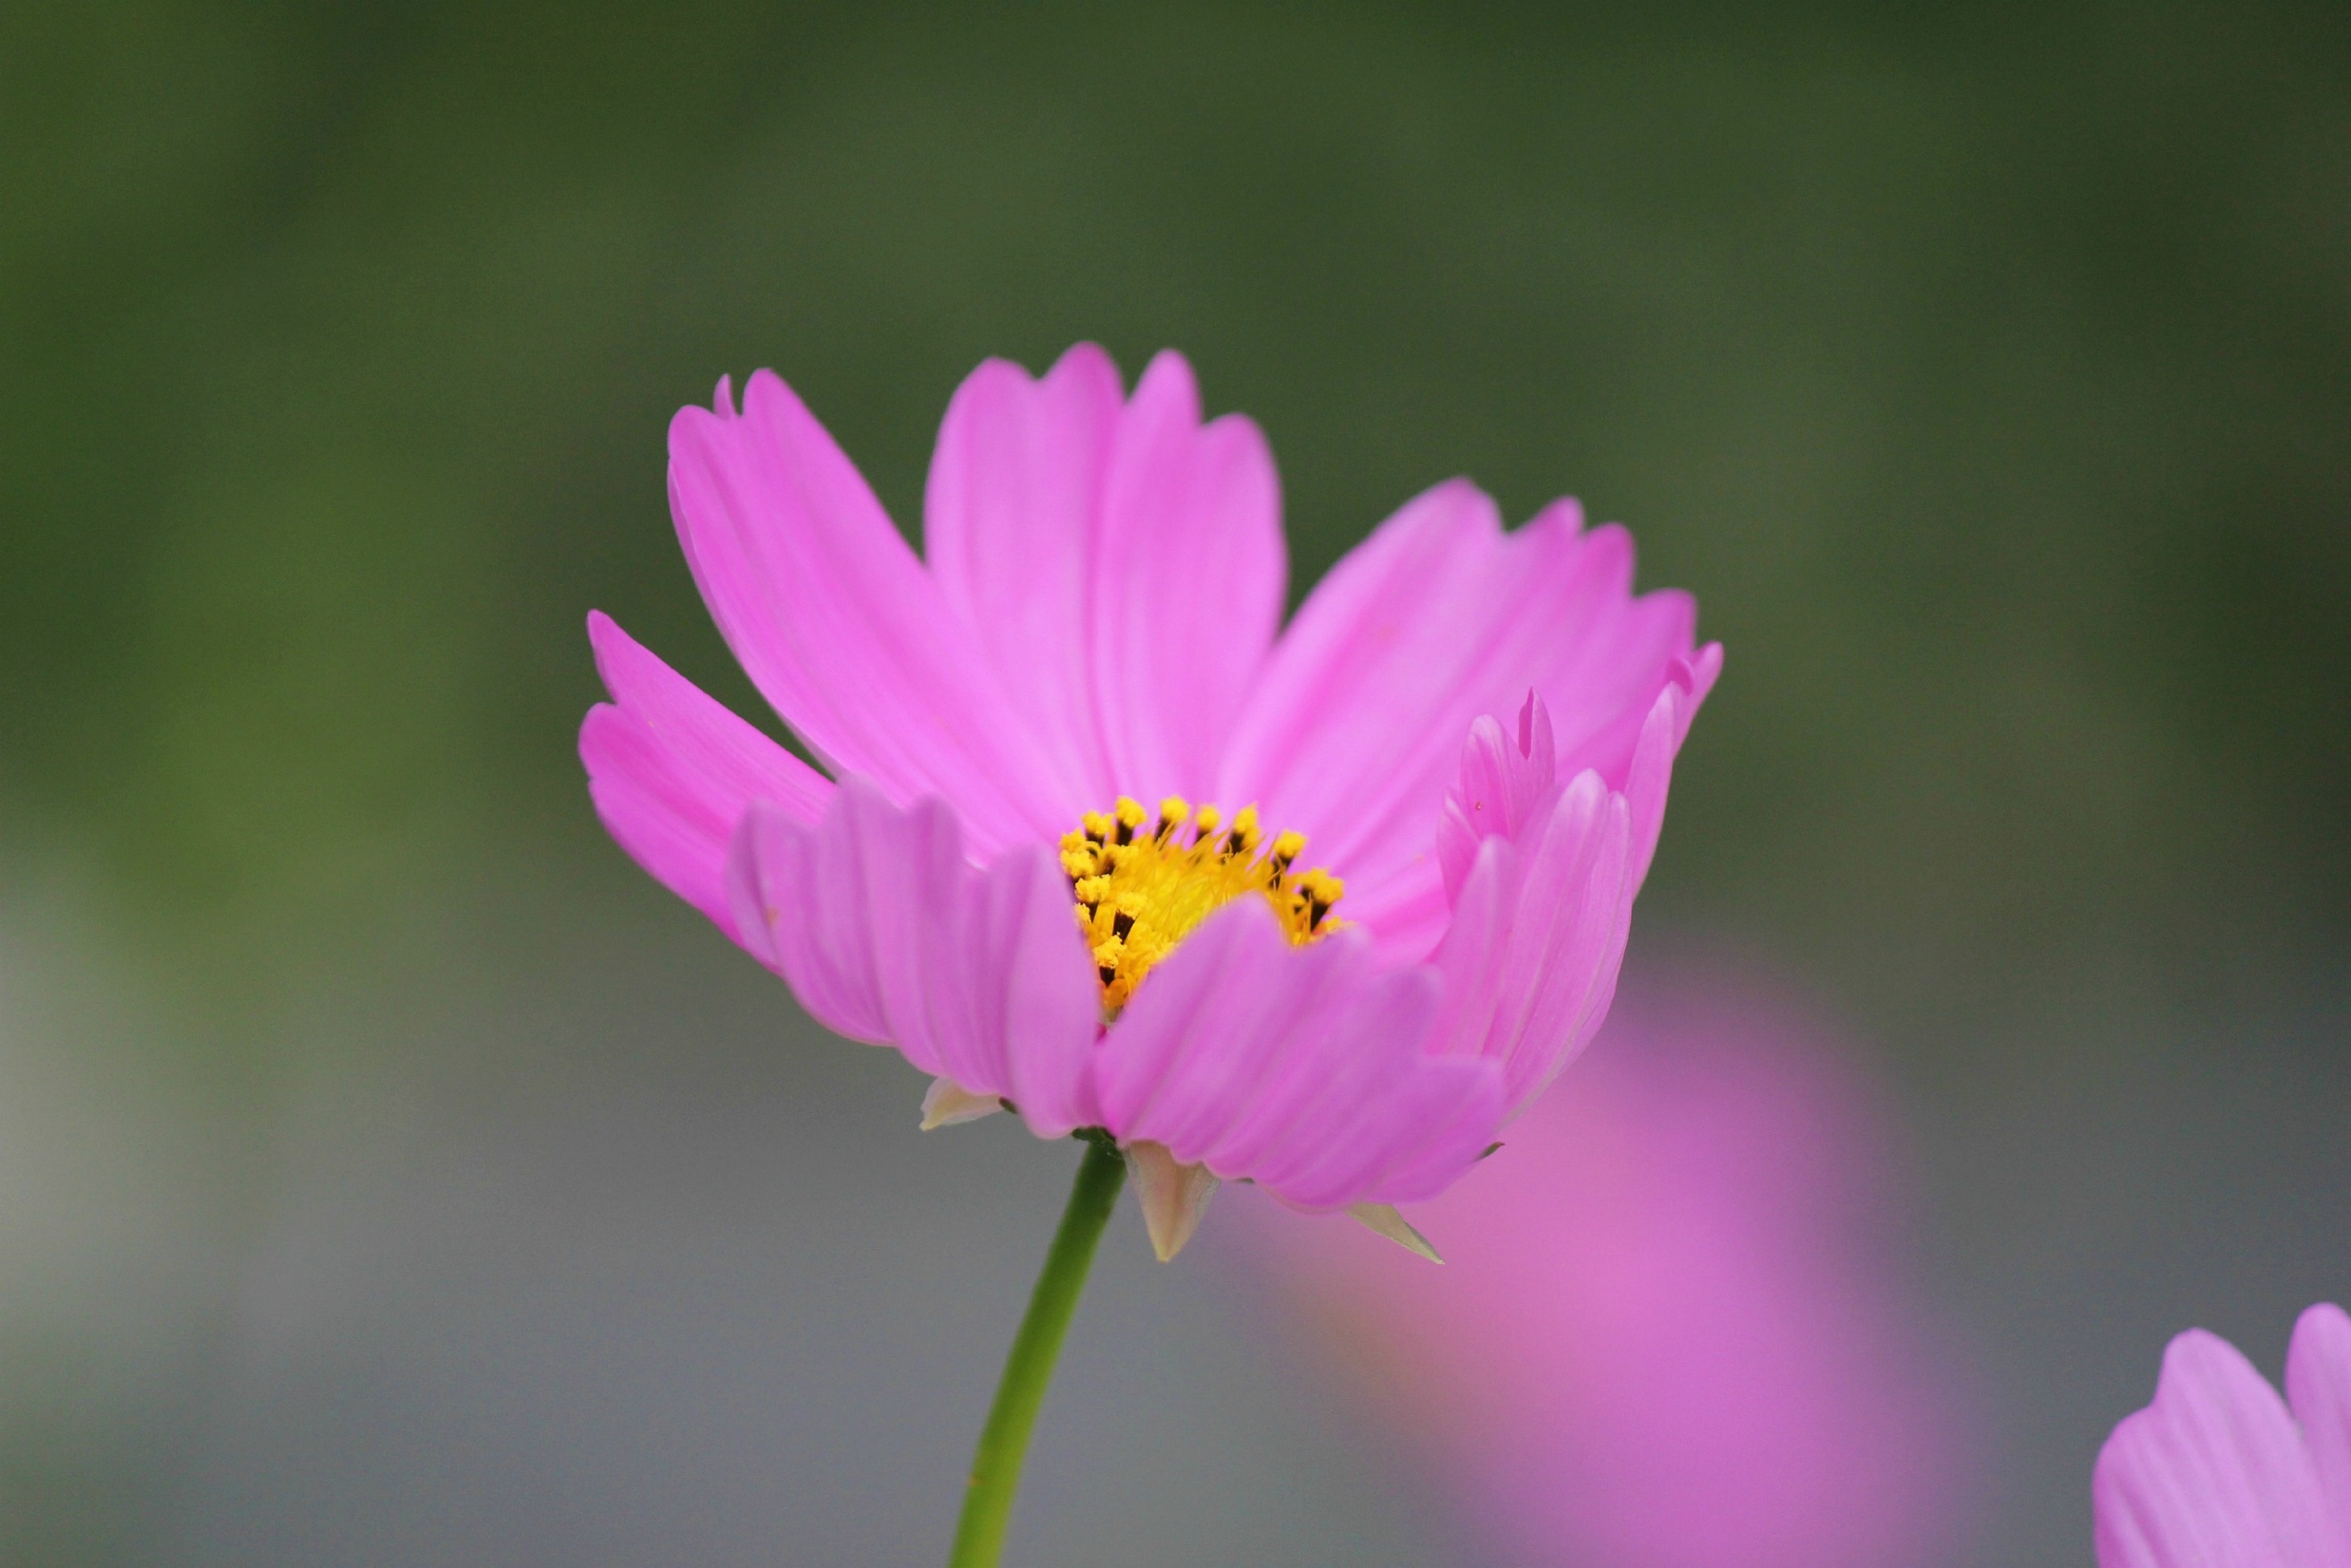
nature, blossom, plant, photography, cosmos, flower, purple, petal, bloom, daisy, pollen, pink, flora, wildflower, close up, nectar, macro photography, flowering plant, cosmos flower, daisy family, annual plant, plant stem, land plant, garden cosmos